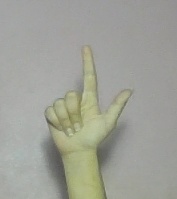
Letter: laam